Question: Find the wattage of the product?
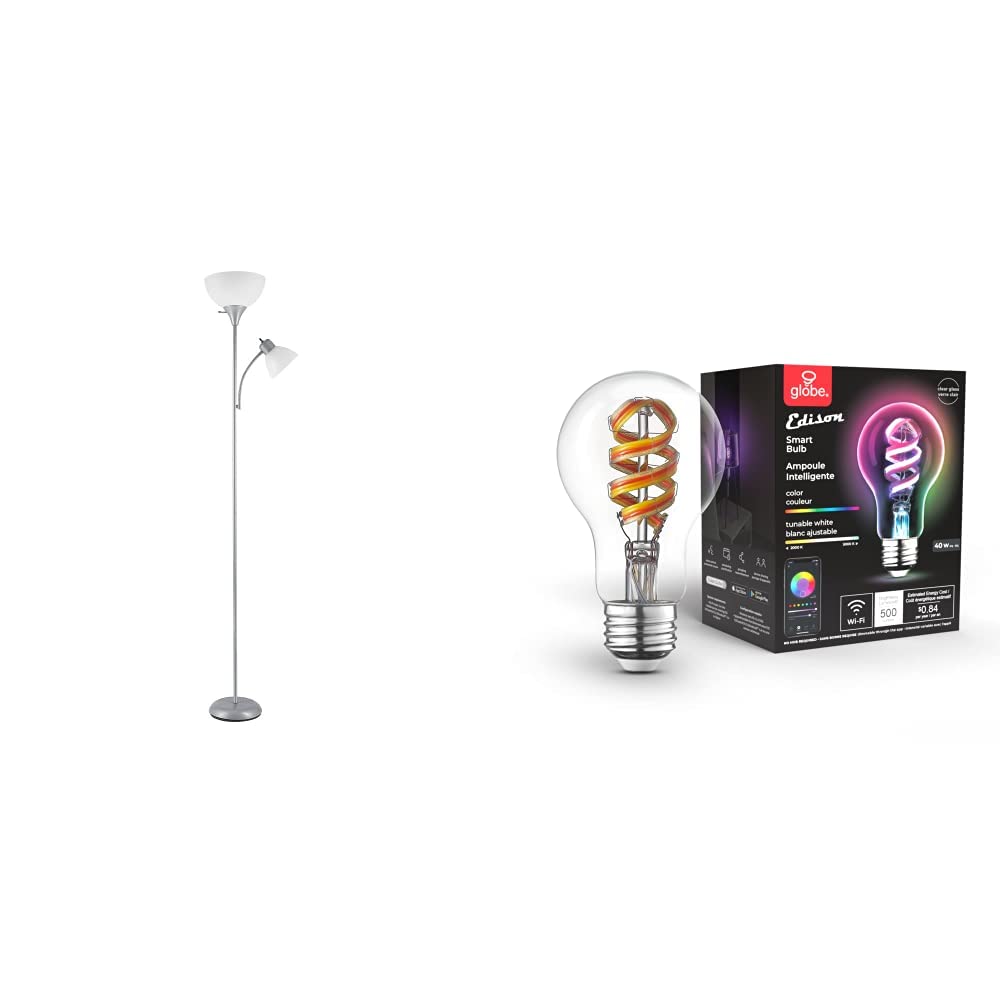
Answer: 40.0 watt